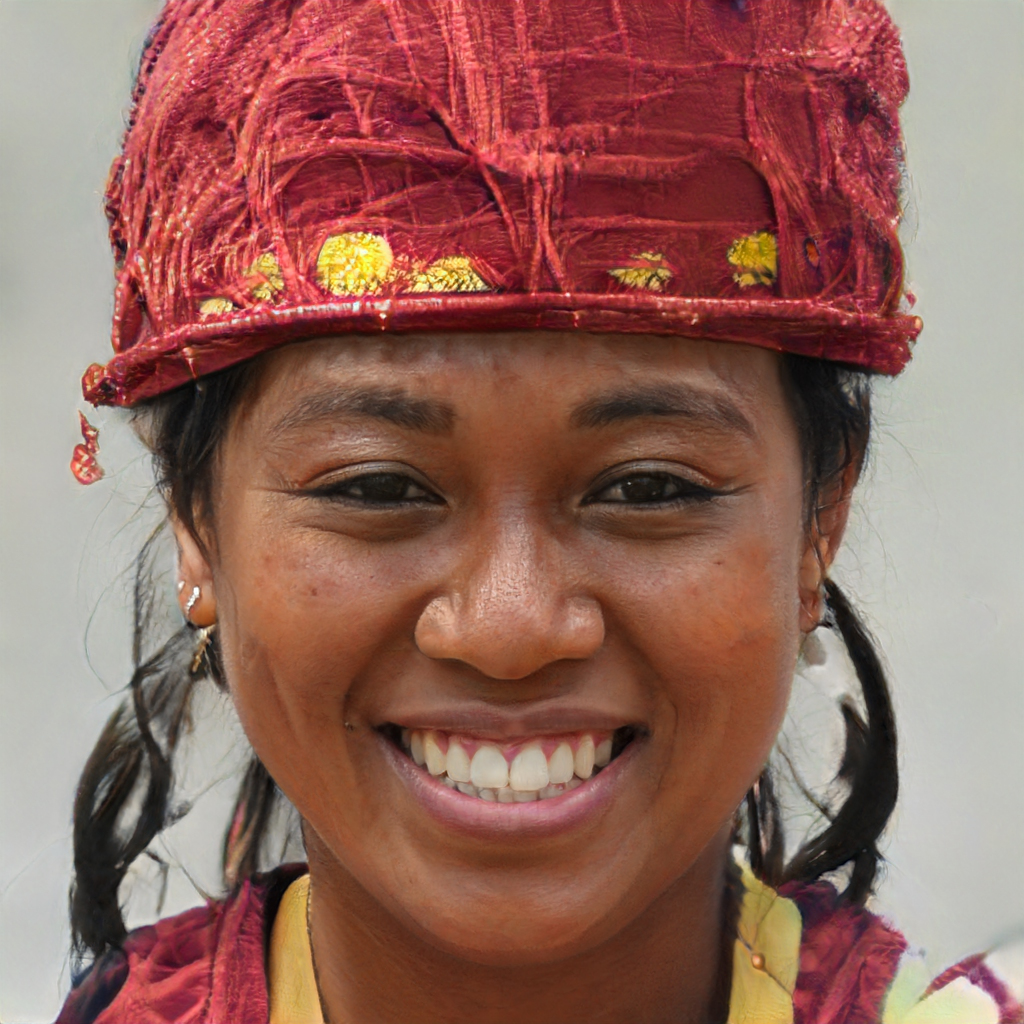
Label: Colored